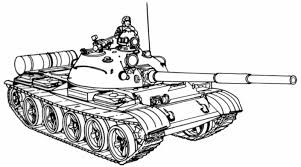
Label: Tank